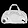
Label: Bag